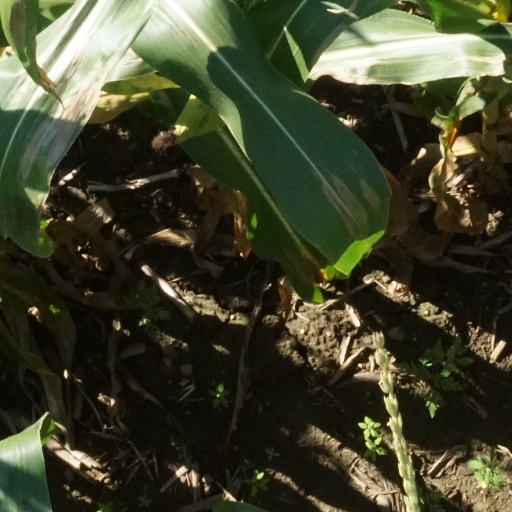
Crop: maize; corn